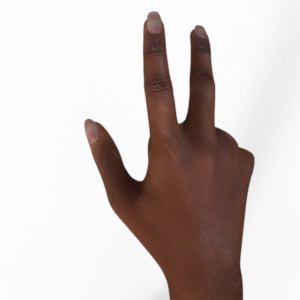
Label: scissors